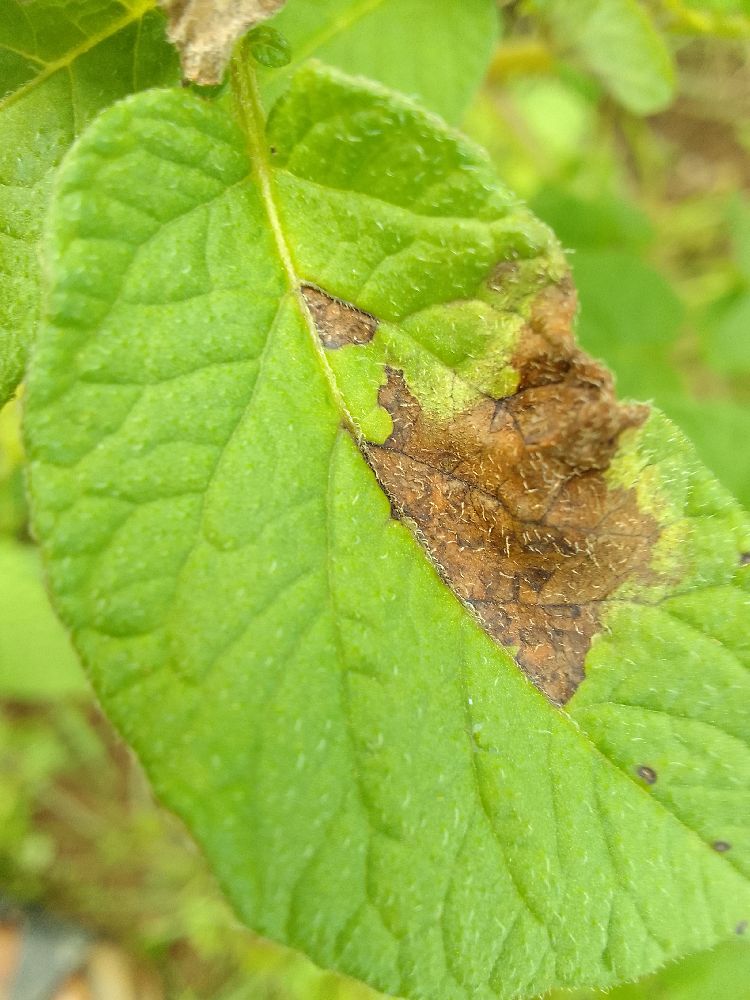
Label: Late blight